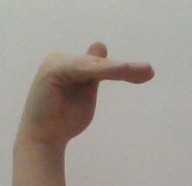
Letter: khaa